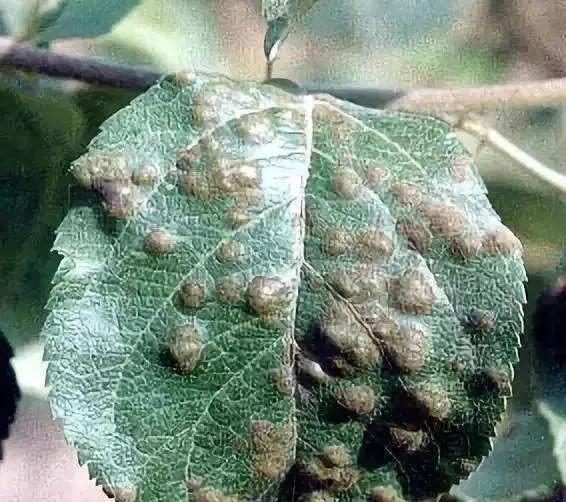
Plant: Apple
Disease: apple scab